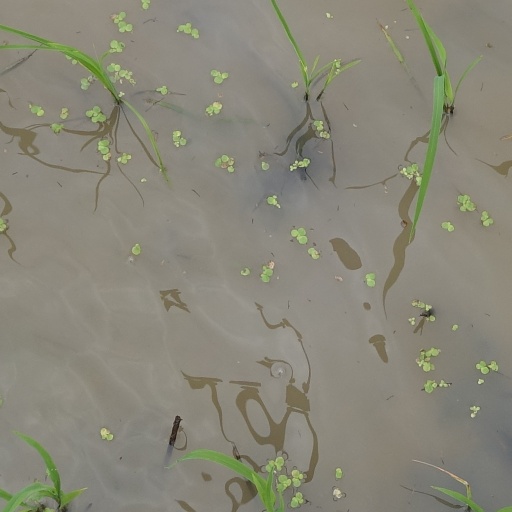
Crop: rice